Cast iron

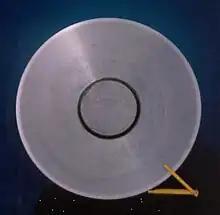
Cross section of chilled cast-iron roll

Grey cast iron is characterised by its graphitic microstructure, which causes fractures of the material to have a grey appearance. It is the most commonly used cast iron and the most widely used cast material based on weight. Most cast irons have a chemical composition of 2.5–4.0% carbon, 1–3% silicon, and the remainder iron. Grey cast iron has less tensile strength and shock resistance than steel, but its compressive strength is comparable to low- and medium-carbon steel. These mechanical properties are controlled by the size and shape of the graphite flakes present in the microstructure and can be characterised according to the guidelines given by the ASTM.